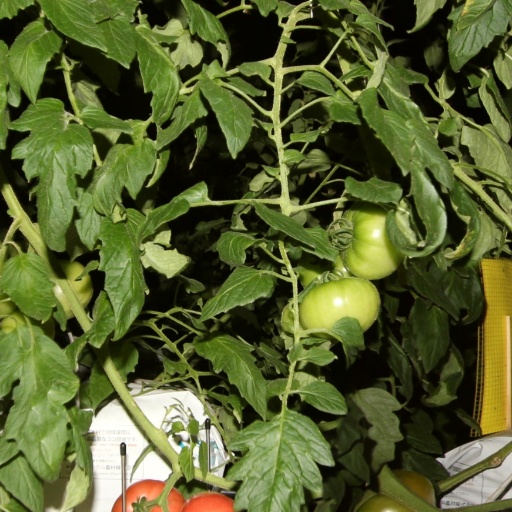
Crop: tomato